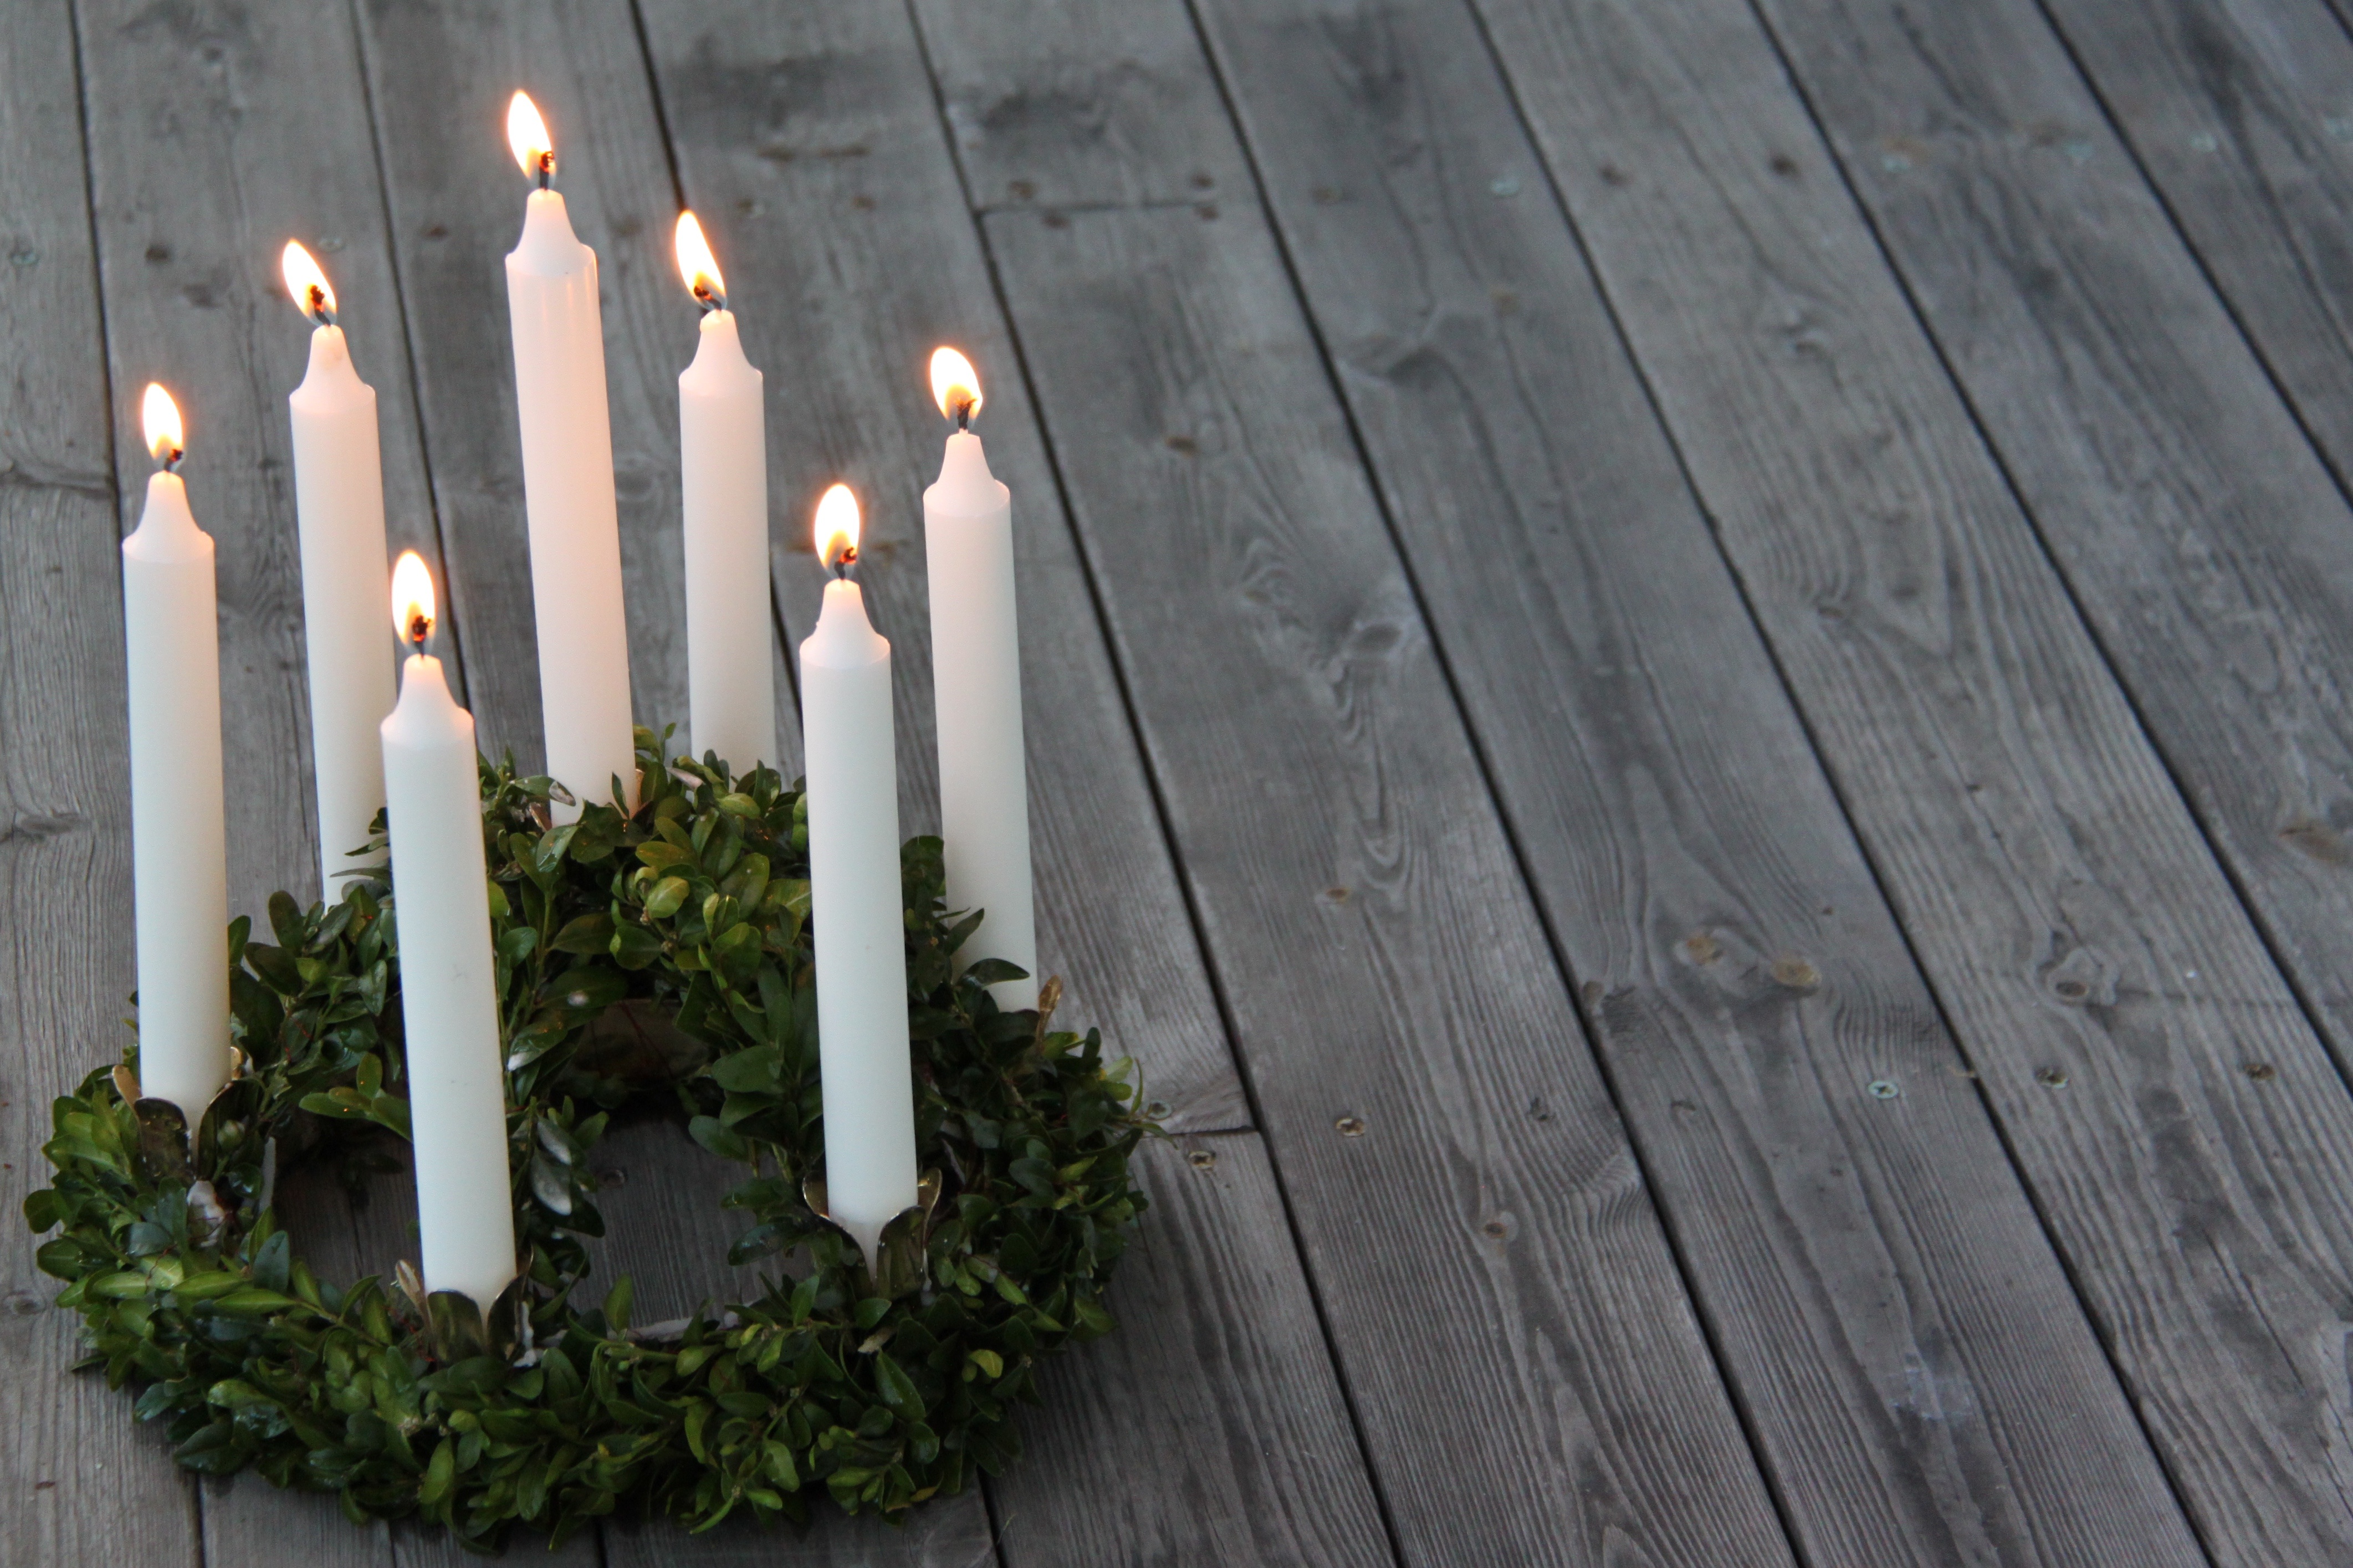
winter, light, wood, floor, christmas, lighting, lucia, lucia crown, lucia festival, lucia celebration, man made object, outdoor structure, lucia procession, lucia light